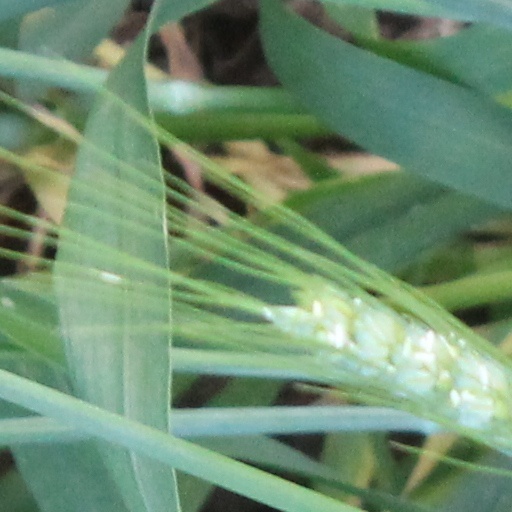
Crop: wheat